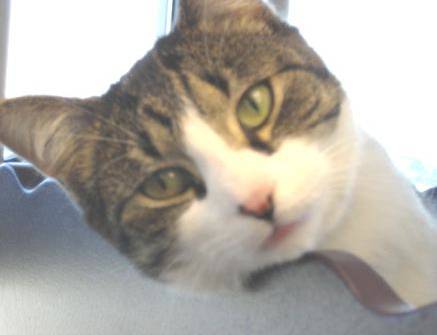
Label: cat